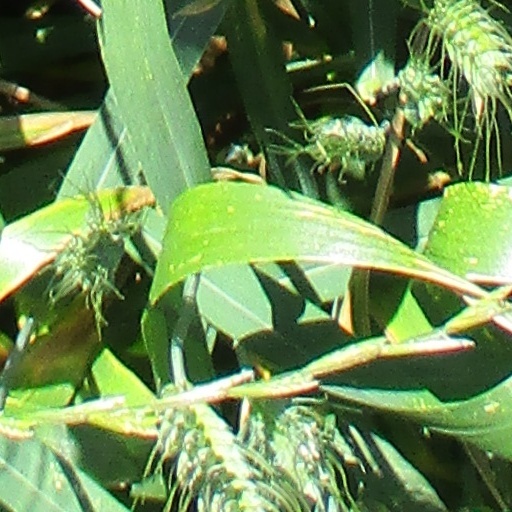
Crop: wheat